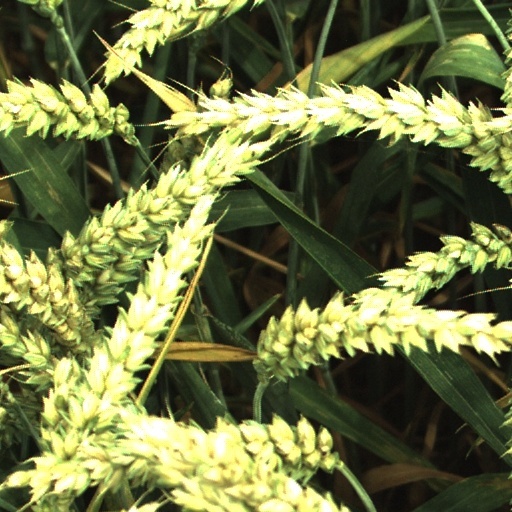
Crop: wheat